Terminal Samambaia station

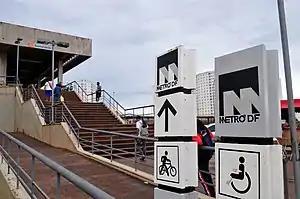
Terminal Samambaia

Terminal Samambaia (Station code: SAS) is a Federal District Metro brazilian station on Orange line. It opened on 31 March 2001 on the inaugural section of the line, from Central to Terminal Samambaia, and remains the southern terminus of the line. The adjacent station is Samambaia Sul.